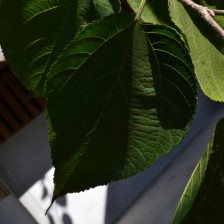
Variety: TaiwanStraberry